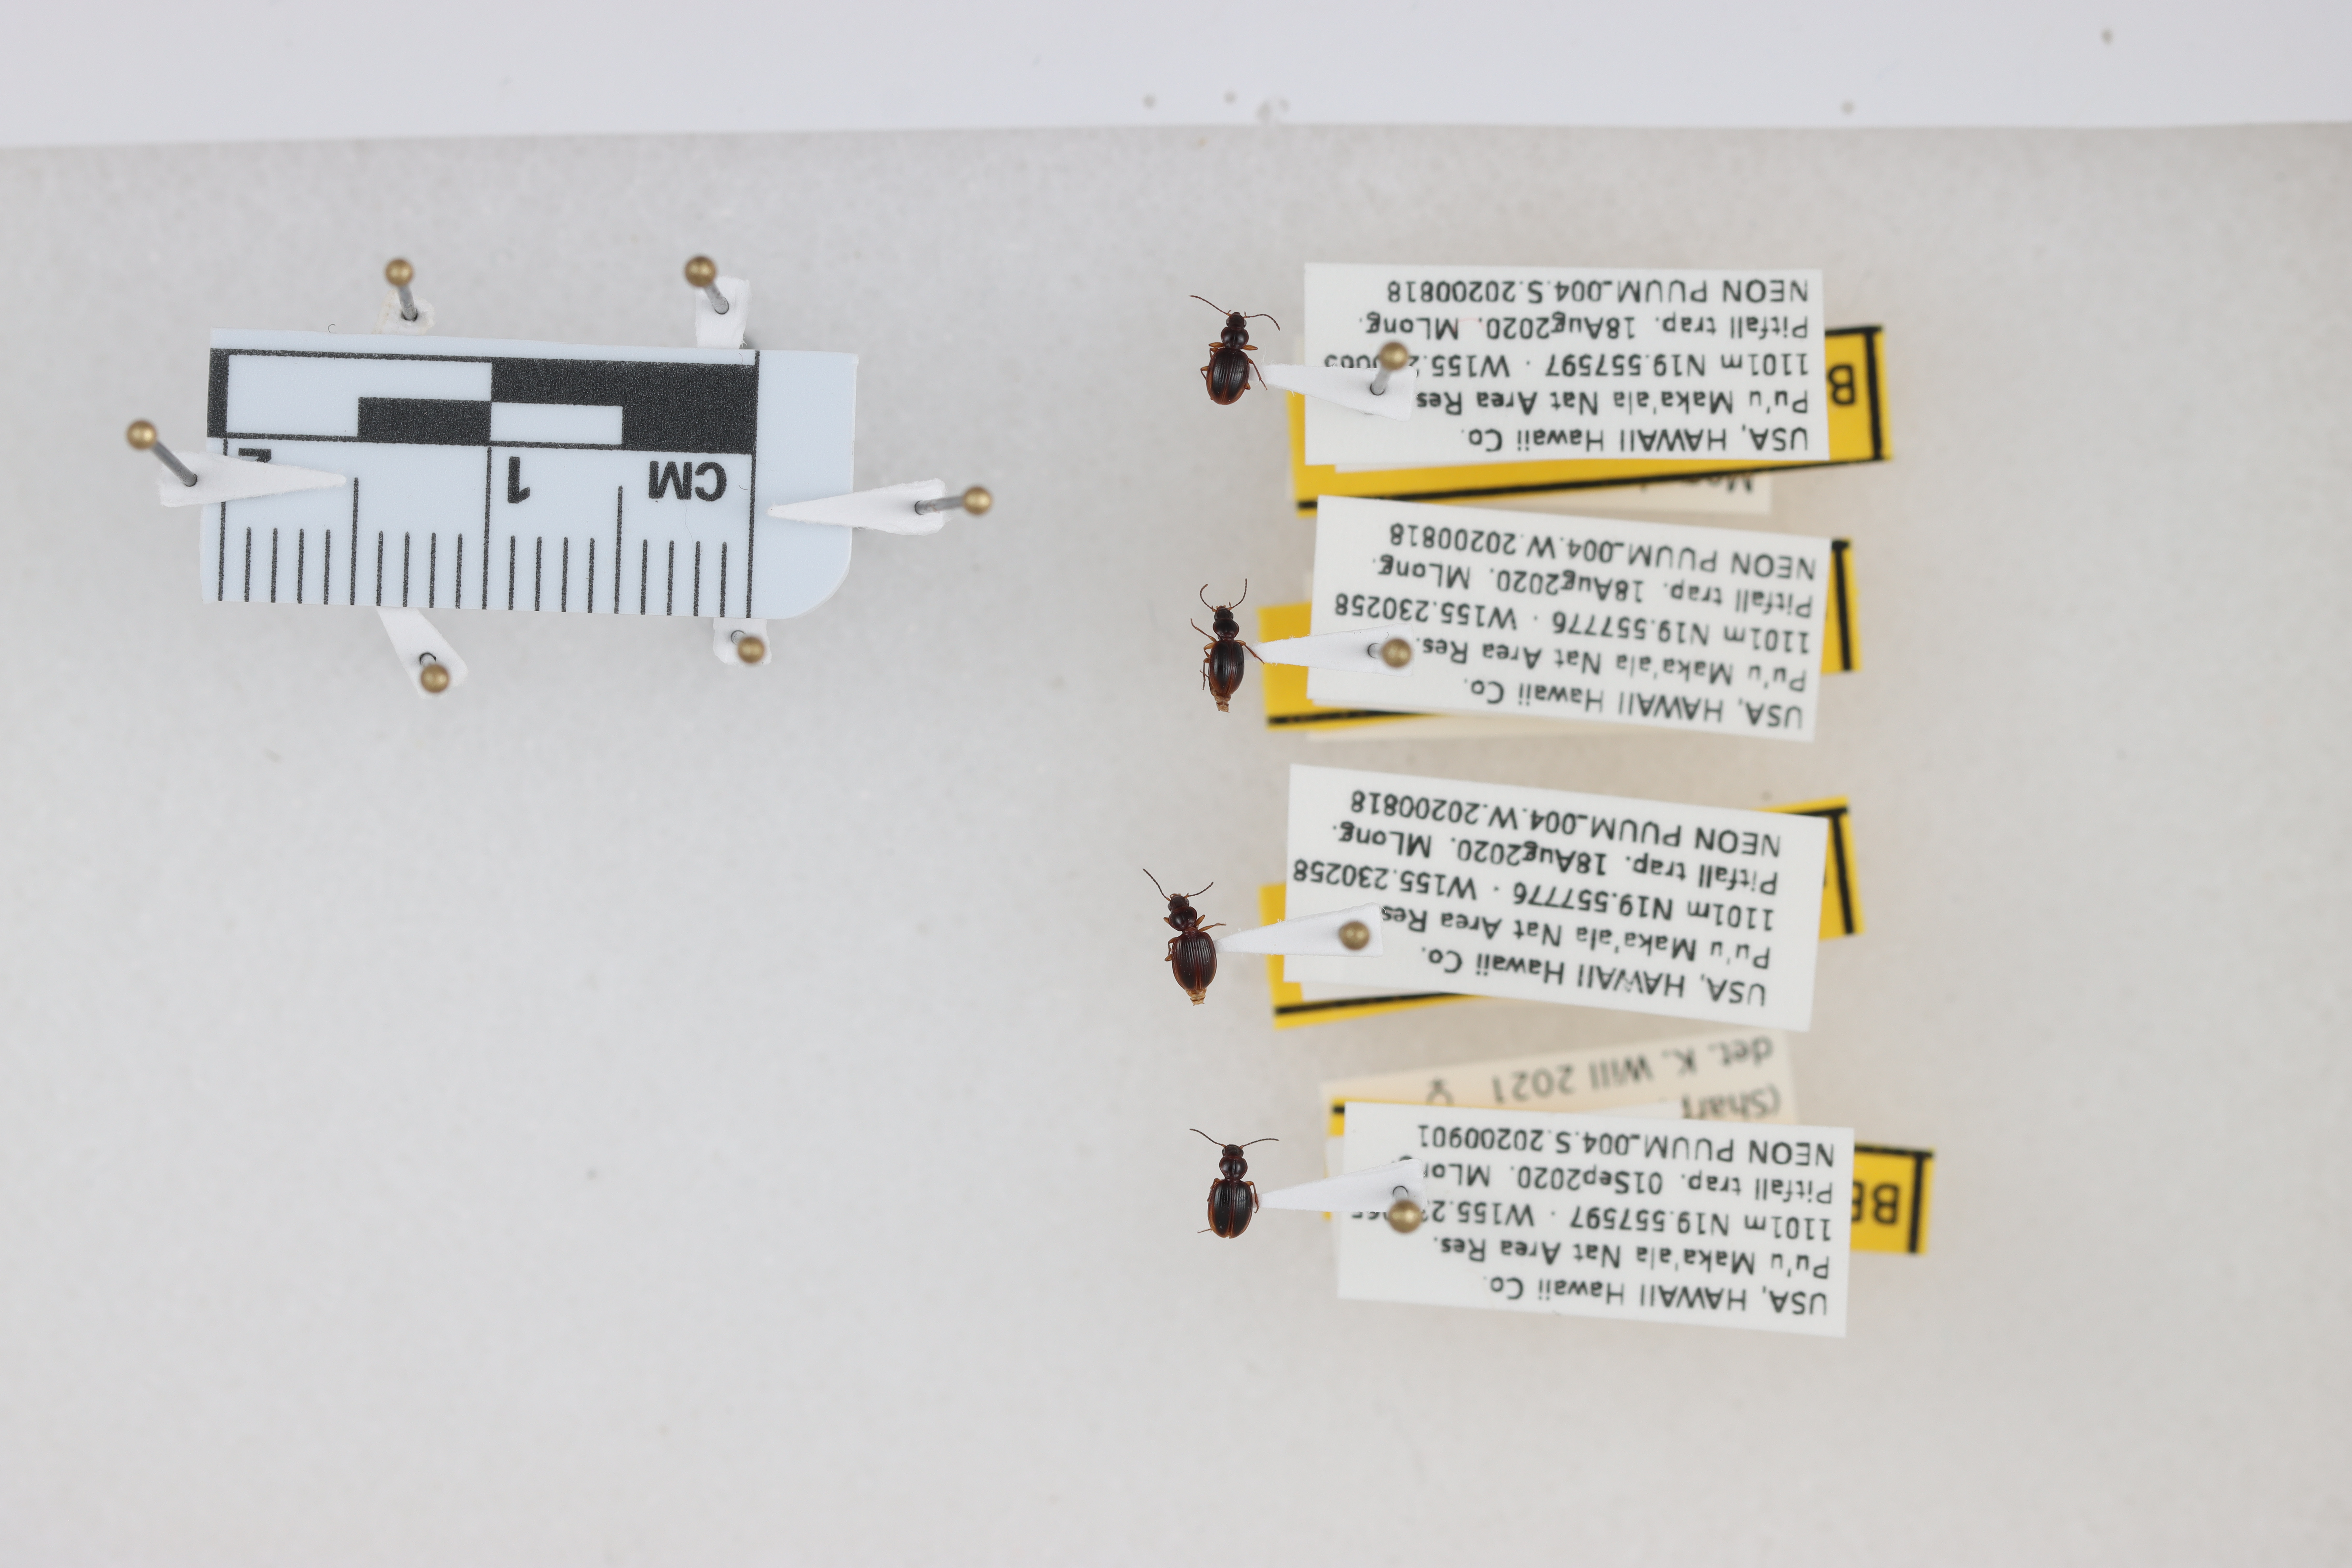
Beetle 1 — elytra length: 0.212 cm, elytra max width: 0.158 cm, basal pronotum width: 0.063 cm

Beetle 2 — elytra length: 0.194 cm, elytra max width: 0.132 cm, basal pronotum width: 0.05 cm

Beetle 3 — elytra length: 0.214 cm, elytra max width: 0.171 cm, basal pronotum width: 0.065 cm

Beetle 4 — elytra length: 0.216 cm, elytra max width: 0.165 cm, basal pronotum width: 0.062 cm